Wormleybury

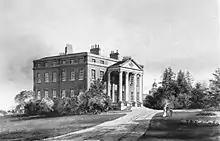
Wormleybury Manor

Wormleybury is an 18th-century house surrounded by a landscaped park of 57 ha (140 acres) near Wormley in Broxbourne, Hertfordshire, England, a few miles north of Greater London. The house was rebuilt in the 1770s from an earlier house built in 1734. The house is a Grade I listed building. The garden is well known for its historic rare plant collection. There is a crescent shaped lake in the grounds, bordered by woods on three sides.